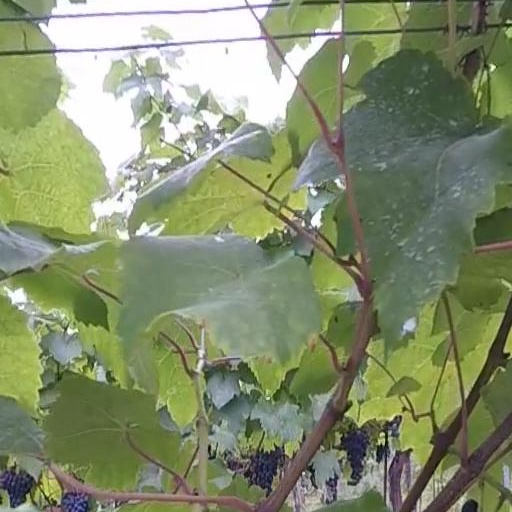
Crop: grape